Salisbury Cathedral

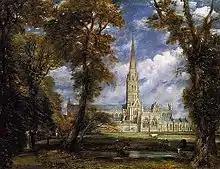
"Salisbury Cathedral" by John Constable, c. 1825

The west front is of the screen-type, clearly deriving from that at Wells. It is composed of a stair turret at each extremity, with two niched buttresses nearer the centre line supporting the large central triple window. The stair turrets are topped with spirelets, and the central section is topped by a gable which contains four lancet windows topped by two round quatrefoil windows surmounted by a mandorla containing Christ in Majesty. At ground level there is a principal door flanked by two smaller doors. The whole is highly decorated with quatrefoil motifs, columns, trefoil motifs and bands of diapering.